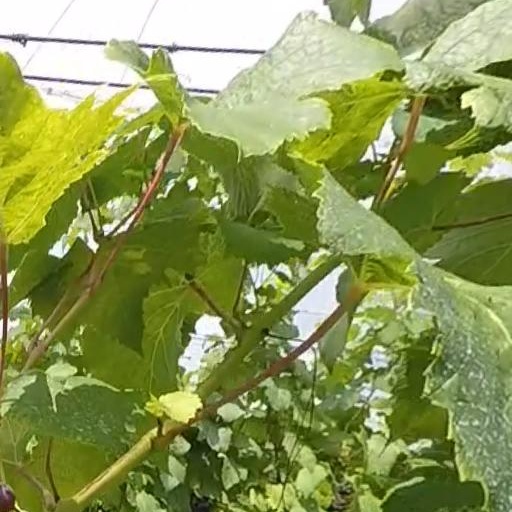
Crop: grape